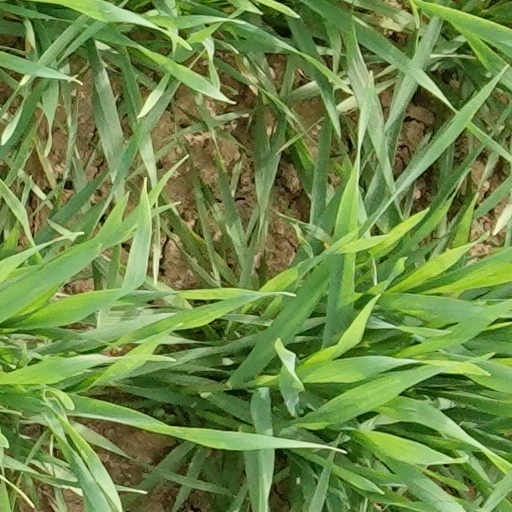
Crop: wheat